Answer in natural language. Considering the relative positions, where is Doorway with respect to blue square wall painting? Choose between the following options: right or left
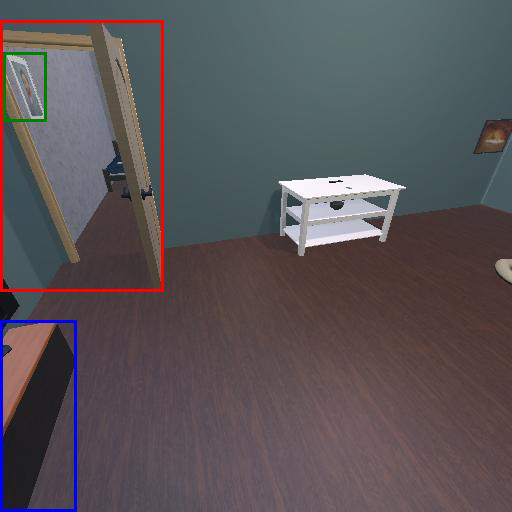
<answer>right</answer>